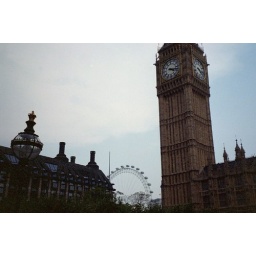
You can see probably the most famous clock tower in the world along with the London Eye in the background.